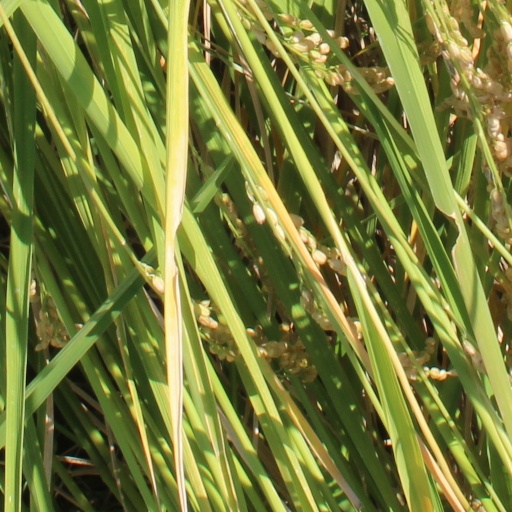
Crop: rice